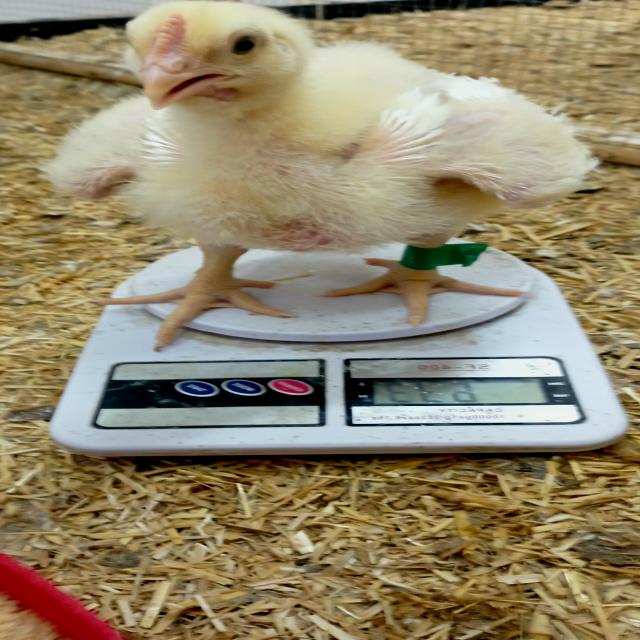
Weight: 633 g